Kalûnga Line

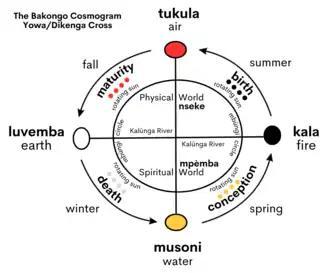
The Kongo Cosmogram

The Kalûnga Line in Kongo religion is a watery boundary separating the land of the living ("Ku Nseke") and the spiritual realm of deceased ancestors ("Ku Mpemba"). Kalûnga is the Kikongo word "threshold between worlds." It is the point between the physical world ("Ku Nseke") and the spiritual world ("Ku Mpemba"). It represents liminality, or a place literally "neither here nor there." Originally, Kalûnga was seen as a fiery life-force that begot the universe and a symbol for the spiritual nature the sun and change. The line is regarded as an integral element within the Kôngo cosmogram.